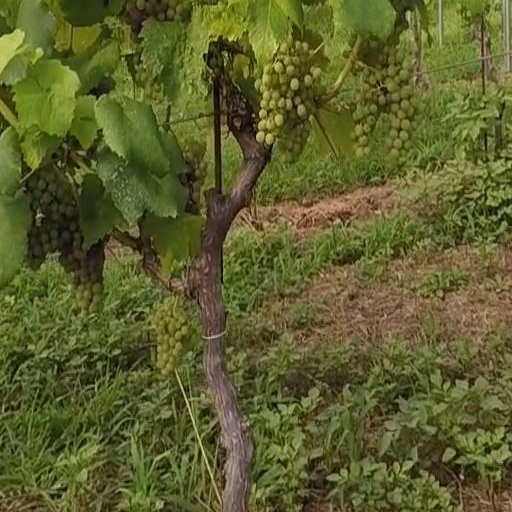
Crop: grape